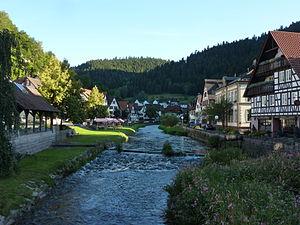
La Schiltach à Schiltach, en Forêt-Noire (Allemagne)
La Schiltach est un affluent gauche de la Kinzig, et donc un sous-affluent du Rhin, en Forêt-Noire en Allemagne. Sa source se trouve à Langenschiltach. La Schiltach se jette dans la Kinzig à Schiltach. Une très grande partie de la Schiltach traverse la commune de Schramberg. Jusqu'à la création de la ligne de chemins de fer Schiltach-Schramberg en 1892 la Schiltach fut une importante rivière pour le flottage du bois en Forêt Noire.